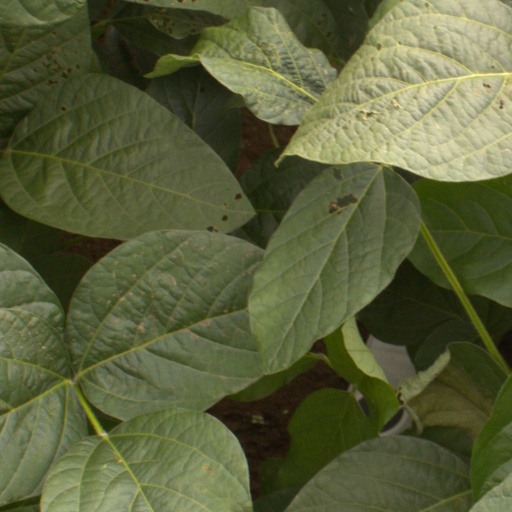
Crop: soybean